Korem

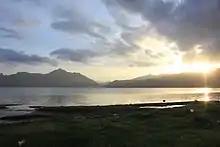
Lake Ashenge, north of Korem

Korem (Tigrinya: ኮረም) (alternative forms include Ofla, Kworem, Quoram) is a town and separate woreda in Tigray, Ethiopia. Located on the eastern edge of the Ethiopian highlands in the Southern Zone of the Tigray Region, this town has a latitude and longitude of with an elevation of 2539 meters above sea level and is located along Ethiopian Highway 2. Korem is located in the endorheic basin of the Afar Triangle. The streams near Korem do not reach the ocean. Lake Hashenge is located six kilometers to the north of Korem. The town of Korem is surrounded by Ofla woreda.